Sky position (RA, Dec in degrees): 358.97, -1.772
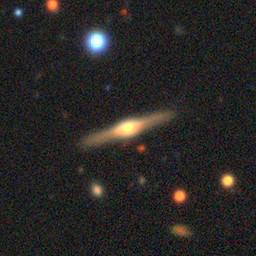
Galaxy morphology: Edge-on Galaxies with Bulge